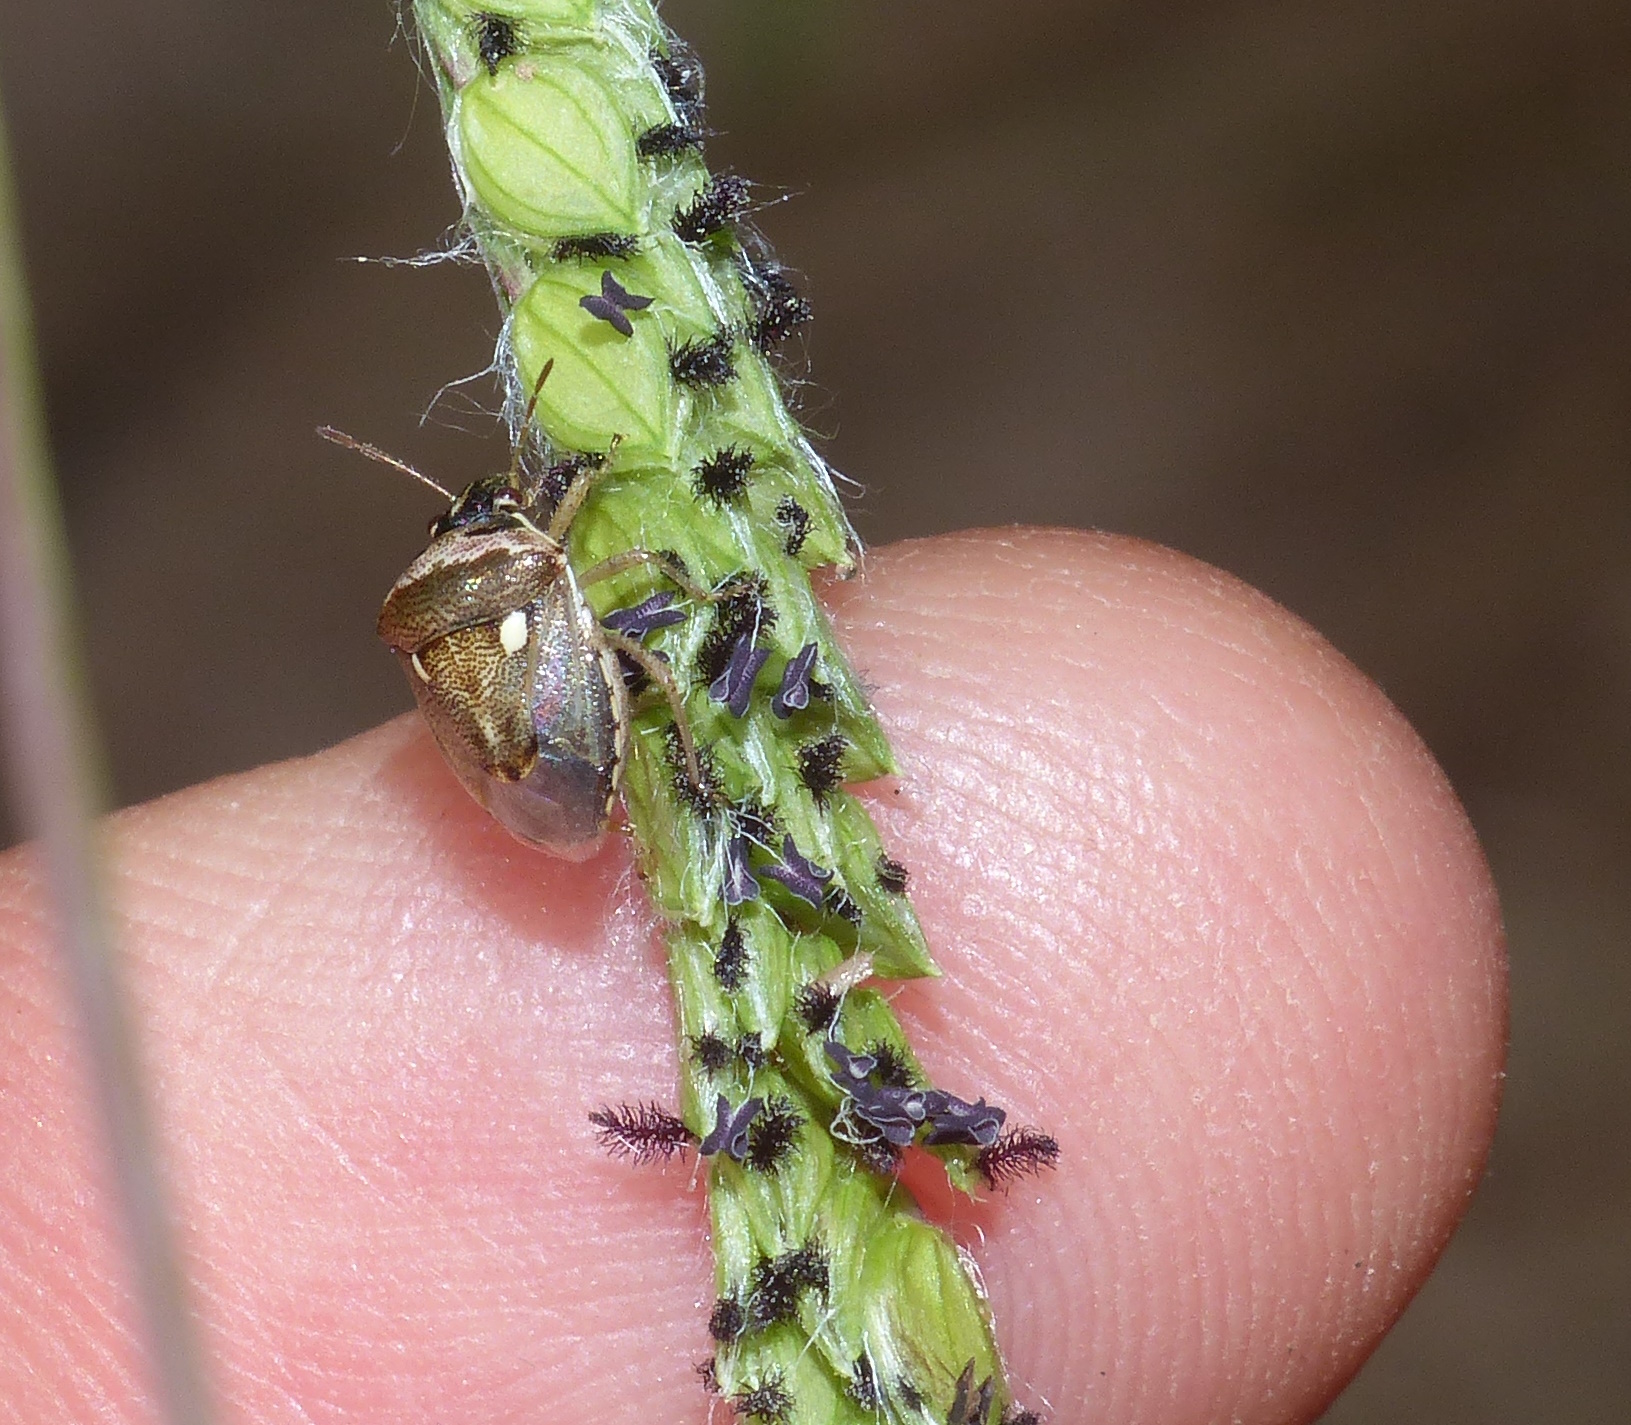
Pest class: stink_bug